Armenian Orphan Rug

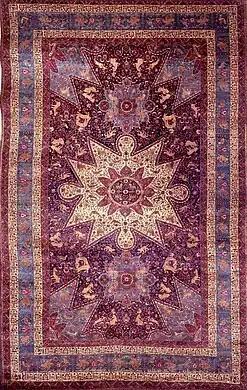
The Armenian Orphan Rug, also known as the Ghazir Orphans' Rug

The Armenian Orphan Rug, also known as the Ghazir Orphans' Rug, is an Armenian styled carpet woven by orphans of the Armenian genocide in Ghazir, Lebanon. The carpet took eighteen months to make and was eventually shipped to the United States where it was given to President Calvin Coolidge as a gift in 1925. It was returned by the Coolidge family to the White House in 1982. Its most recent public display was in November 2014 at the White House Visitors' Center as part of the exhibition "Thank you to the United States: Three Gifts to Presidents in Gratitude for American Generosity Abroad".